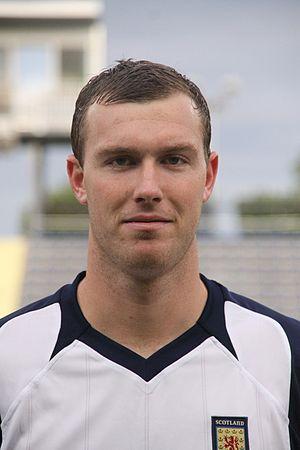
Kevin David McDonald est un footballeur écossais.